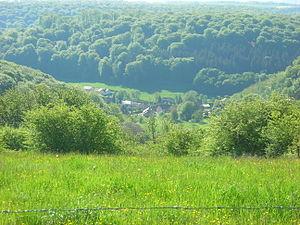
Bisten-en-Lorraine, anciennement Bisten-im-Loch, est une commune française située dans le département de la Moselle, en région Grand Est. Elle est localisée dans les régions naturelles du pays de Nied et du Warndt, ainsi que dans le bassin de vie de la Moselle-Est.